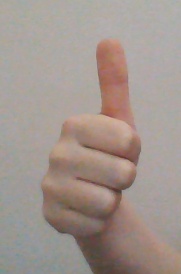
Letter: aleff